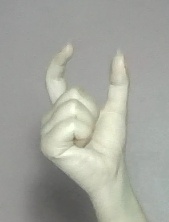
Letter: nun